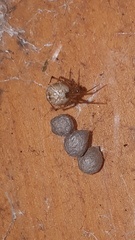
Species: Parasteatoda_tepidariorum